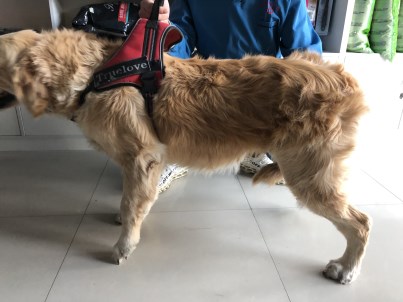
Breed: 5355-n000126-golden_retriever